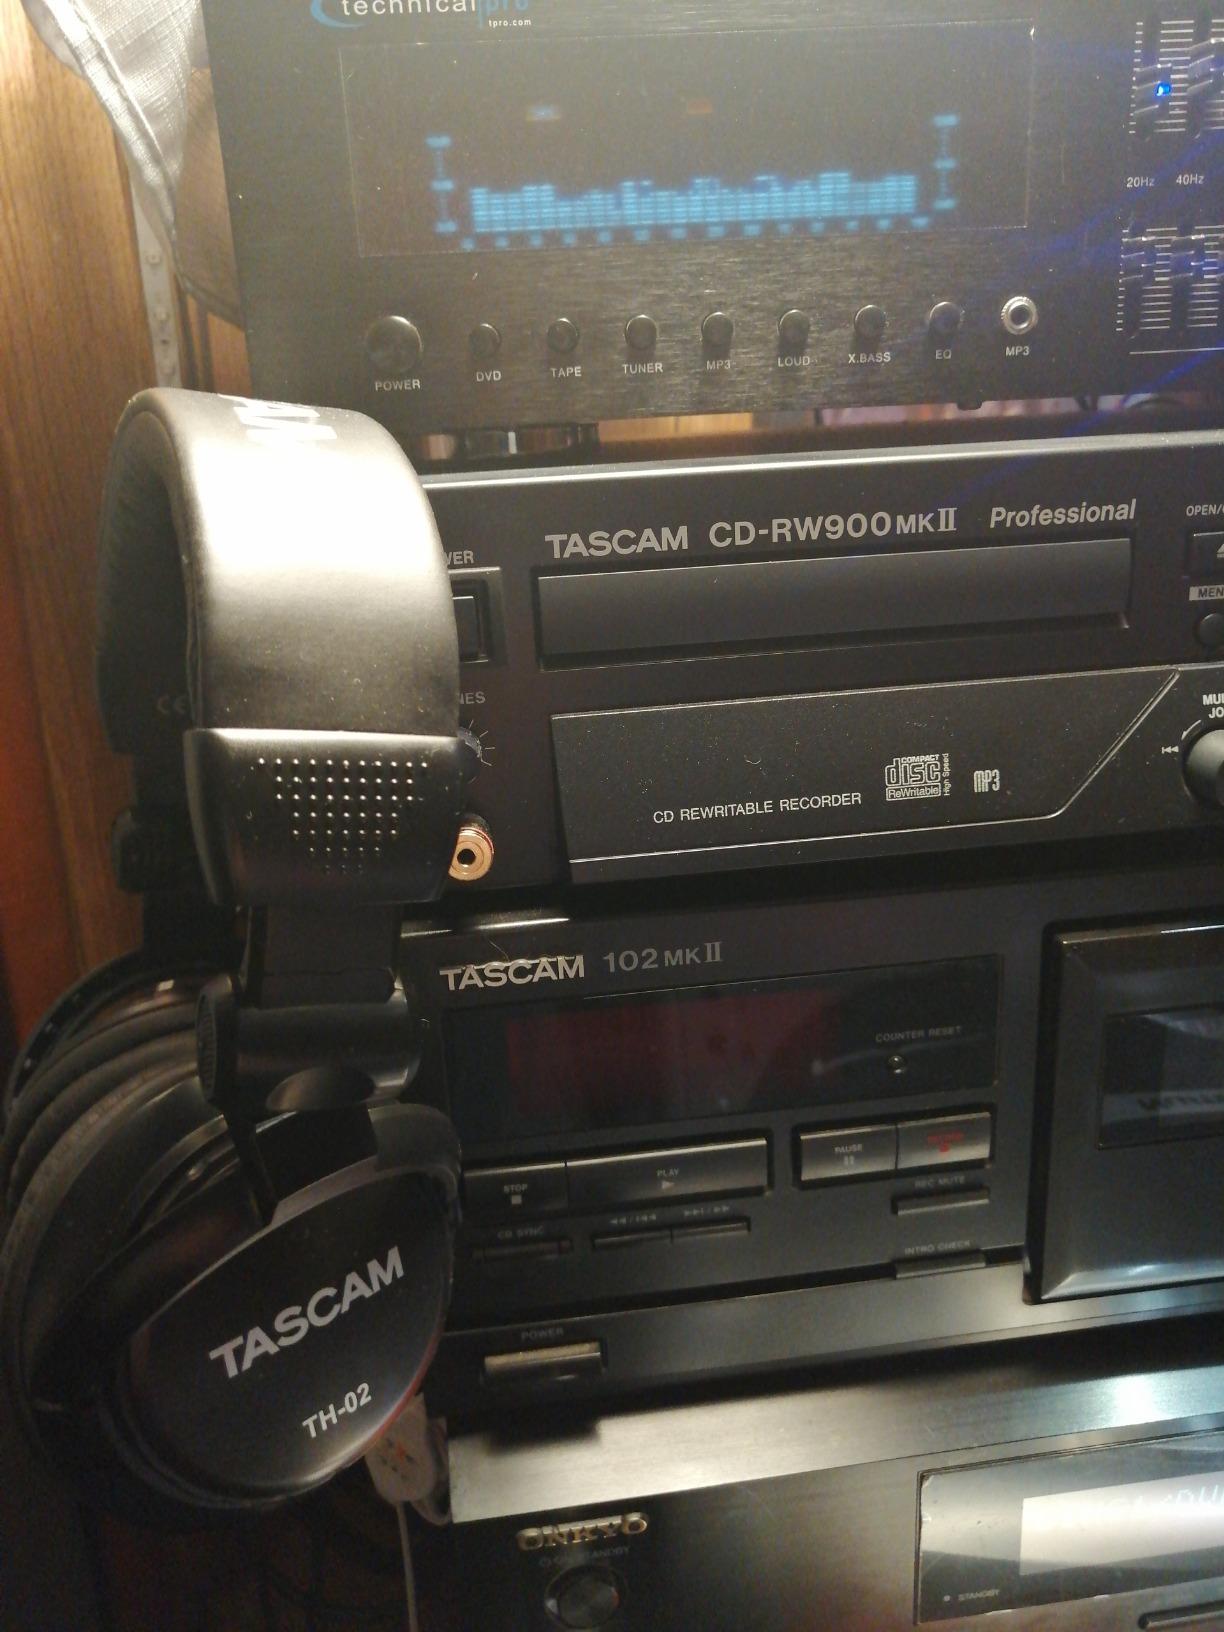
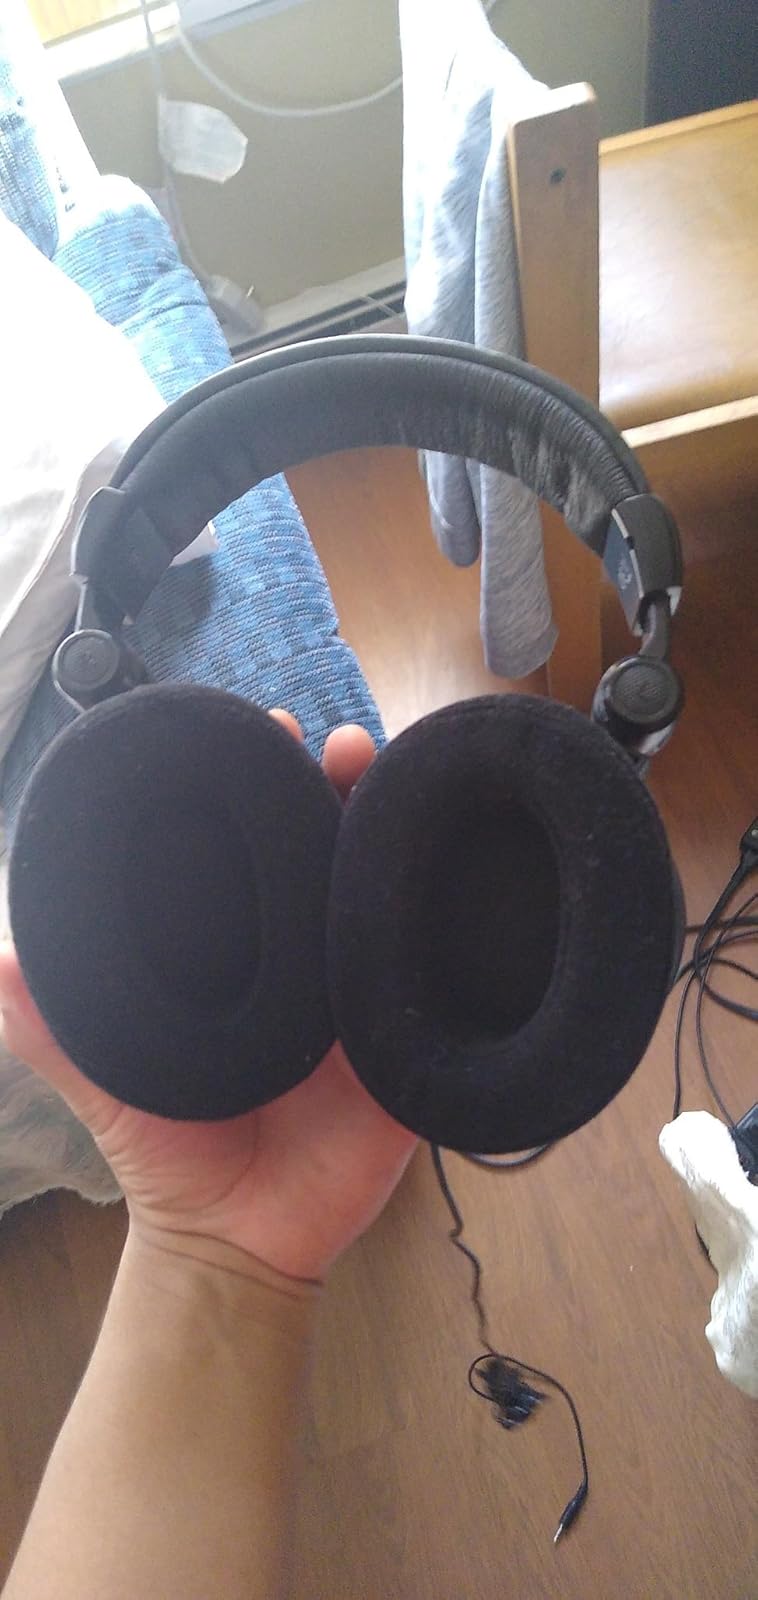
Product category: headphones
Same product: yes